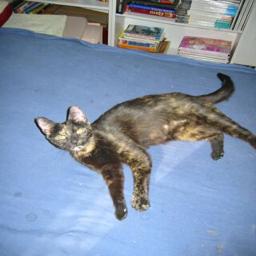
Animal: cats